Elisabetta Manfredini-Guarmani

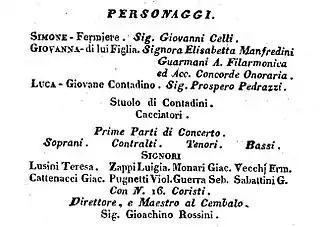
Cast list for the performance of Haydn's "The Seasons" at the Accademia Filarmonica in Bologna, 10 May 1811

Engagements followed later that year at the Teatro della Pergola in Florence, where she sang the title role in the premiere of Pietro Raimondi's "Eloisa Verner", and at the Teatro Grande in Brescia, where she sang Ifigenia in the premiere of Mayr's "Il sagrifizio di Ifigenia", a performance which inaugurated the new theatre. In the summer of 1811, she was back in Bologna to sing the title role in a revival of Paisiello's "Nina, ossia La pazza per amore" at the Teatro Marsigli.